Dendemann

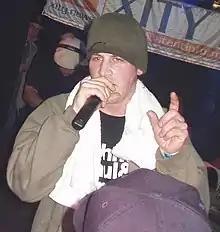
Dendemann performing in 2005

"For releases with Eins Zwo, see Eins Zwo#Discography."